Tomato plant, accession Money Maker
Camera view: tilt-top (135 deg); turntable rotation: 0 degrees
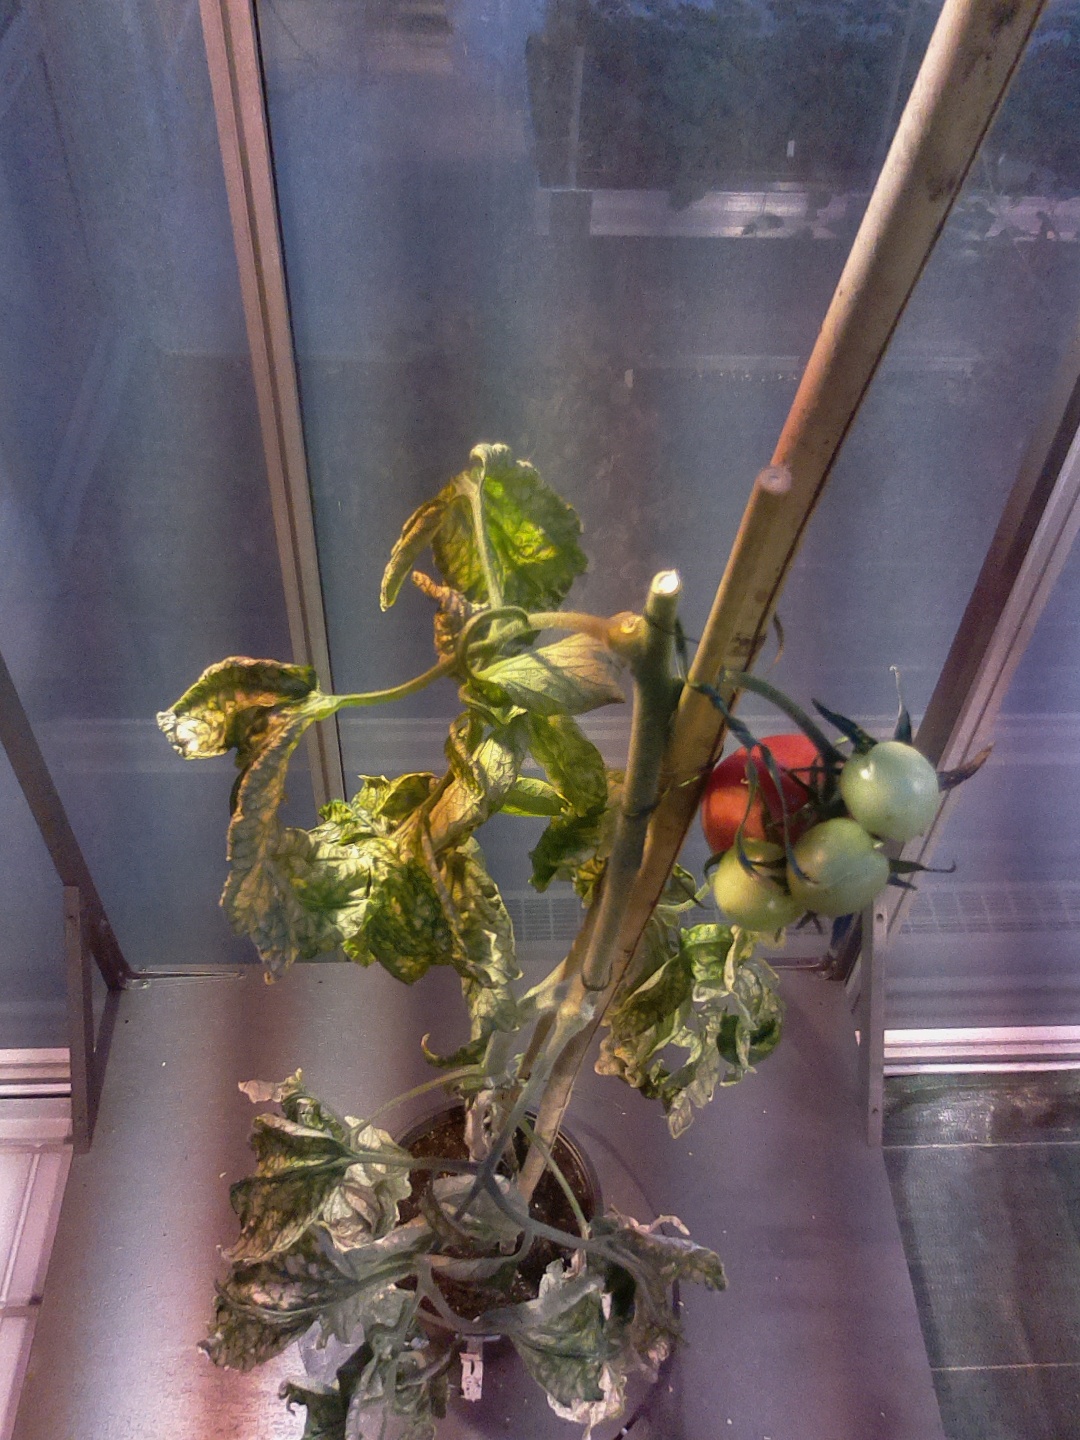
BBCH growth stage 81: 10%-20% of fruits show typical fully ripe color